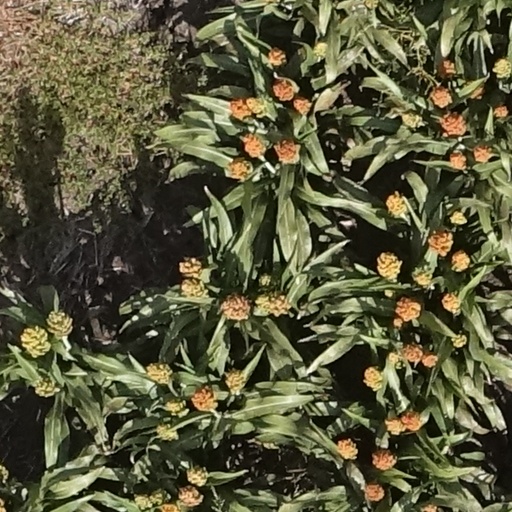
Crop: sorghum